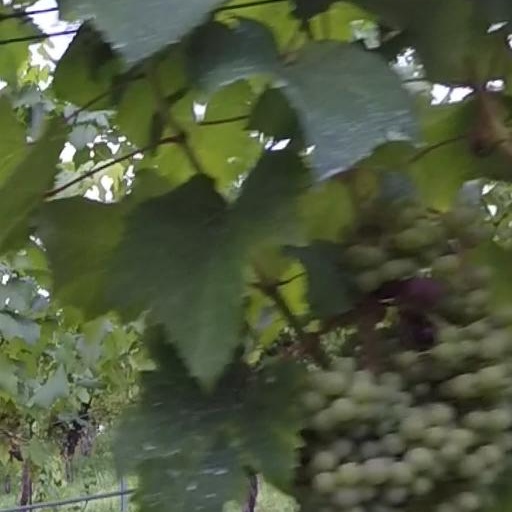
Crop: grape